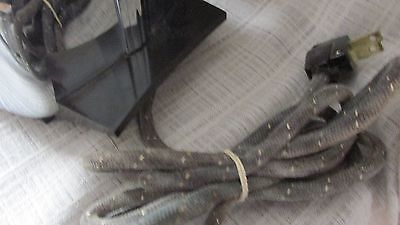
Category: toaster